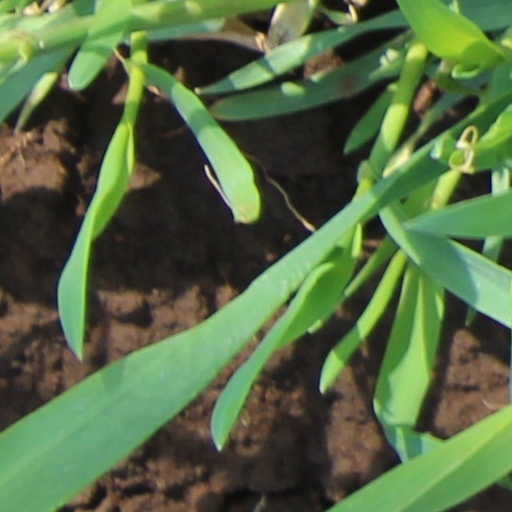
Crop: wheat